G-Eazy

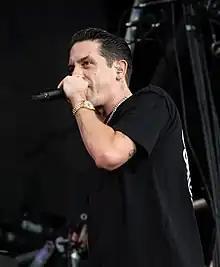
G-Eazy performing at Openair Frauenfeld in 2019

G-Eazy released an EP "B-Sides" on June 25, 2019, which contained the songs that wouldn't make it onto his then-upcoming album. The EP spawned the song "Bang" with American rapper Tyga. He later re-released the EP on August 22 and September 19 with additional tracks.